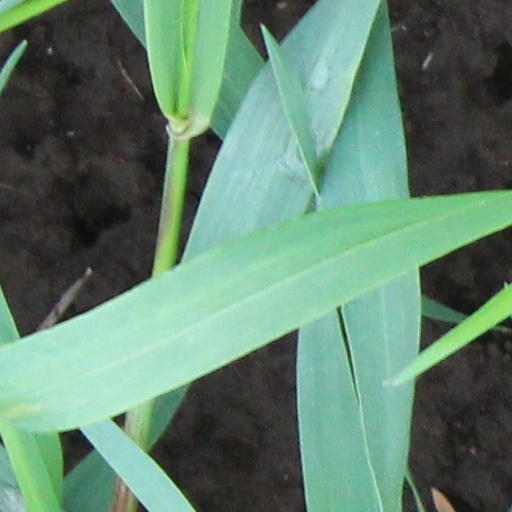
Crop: wheat